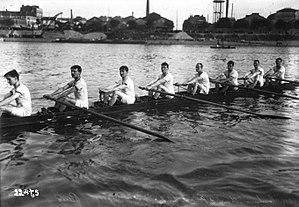
4-8-12, championnats de Paris d'aviron, équipe du Rowing club de Paris [huit rameurs, dans le bassin de Courbevoie-Asnières]
Le Rowing-Club Paris - Société des Régates parisiennes - est le troisième club d'aviron à avoir été créé en France, et le premier de la région parisienne. Sa création, en 1853, a suivi les créations de la Société des Régates du Havre et du Club Nautique et Athlétique de Rouen.